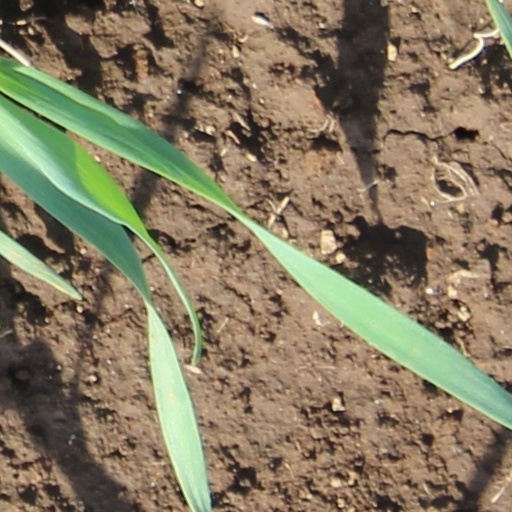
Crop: wheat